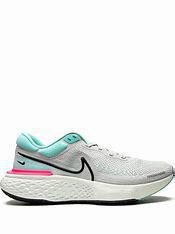
Brand: Nike
Model: Zoomx Invincible Run Flyknit